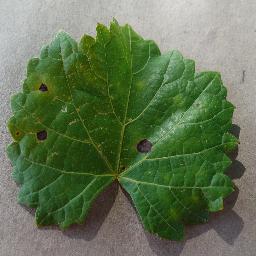
Label: Grape___Black_rot